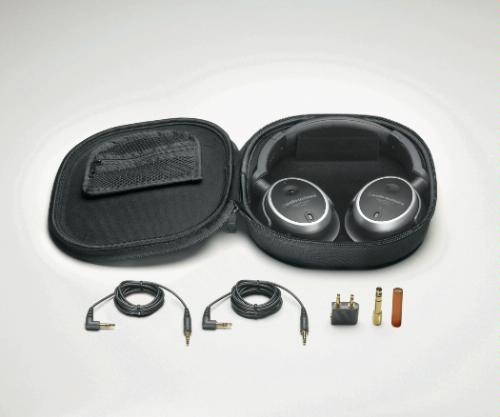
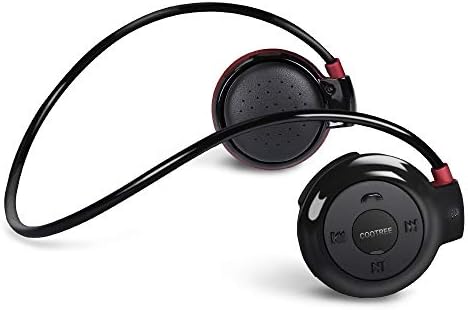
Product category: headphones
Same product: no